Johannes Daniel Falk

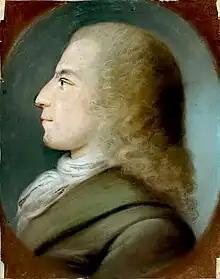
Photo of Johannes Daniel Falk

Johannes Daniel Falk (28 October 1768 Danzig – 14 February 1826 Weimar) was a German publisher and poet.